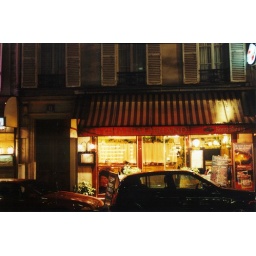
Paris, France-Chateaubriand Restaurant (Wonderful duck in orange sauce and caramel creme custard to top it off.)